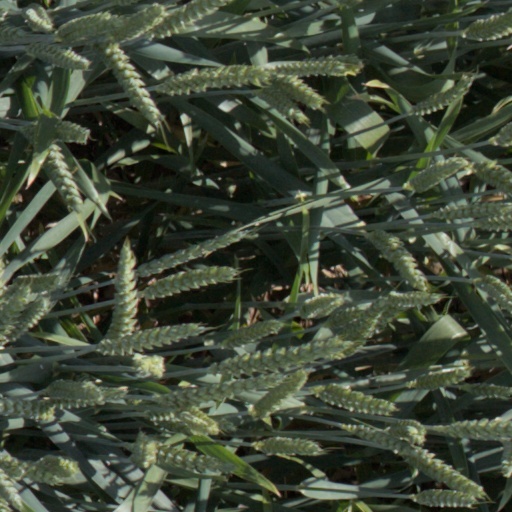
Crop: wheat